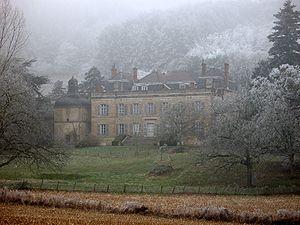
Cet article recense de manière non exhaustive les châteaux, maisons fortes, mottes castrales, situés dans le département français de Saône-et-Loire. Il est fait état des inscriptions et classements au titre des monuments historiques.
Le château de la Combe est situé sur la commune de Prissé en Saône-et-Loire, à flanc de pente, sur une terrasse dominant la Grosne.